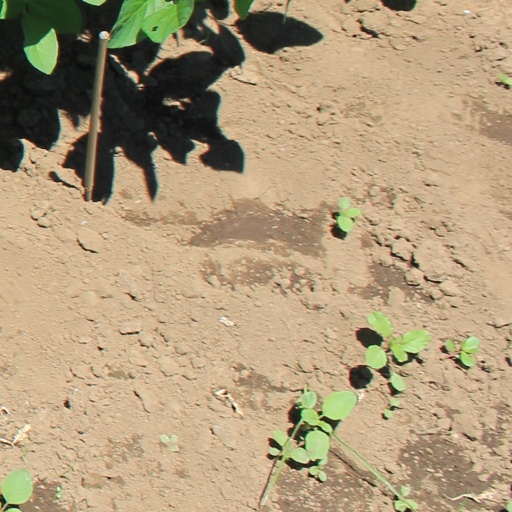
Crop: soybean